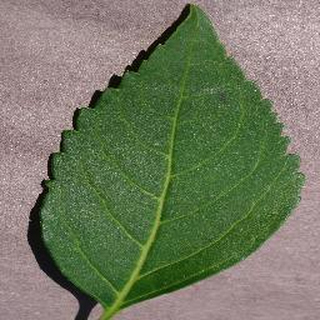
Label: healthy_cherry